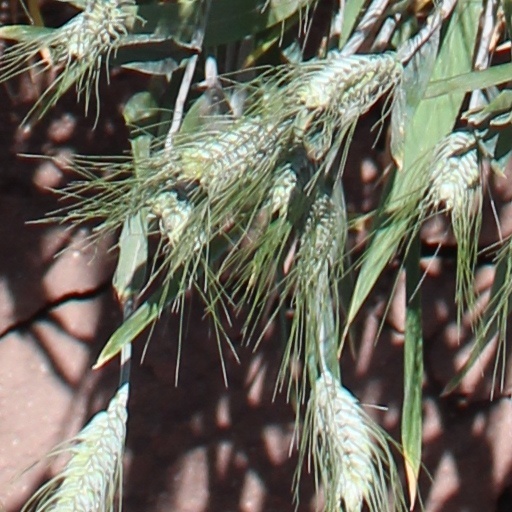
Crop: wheat